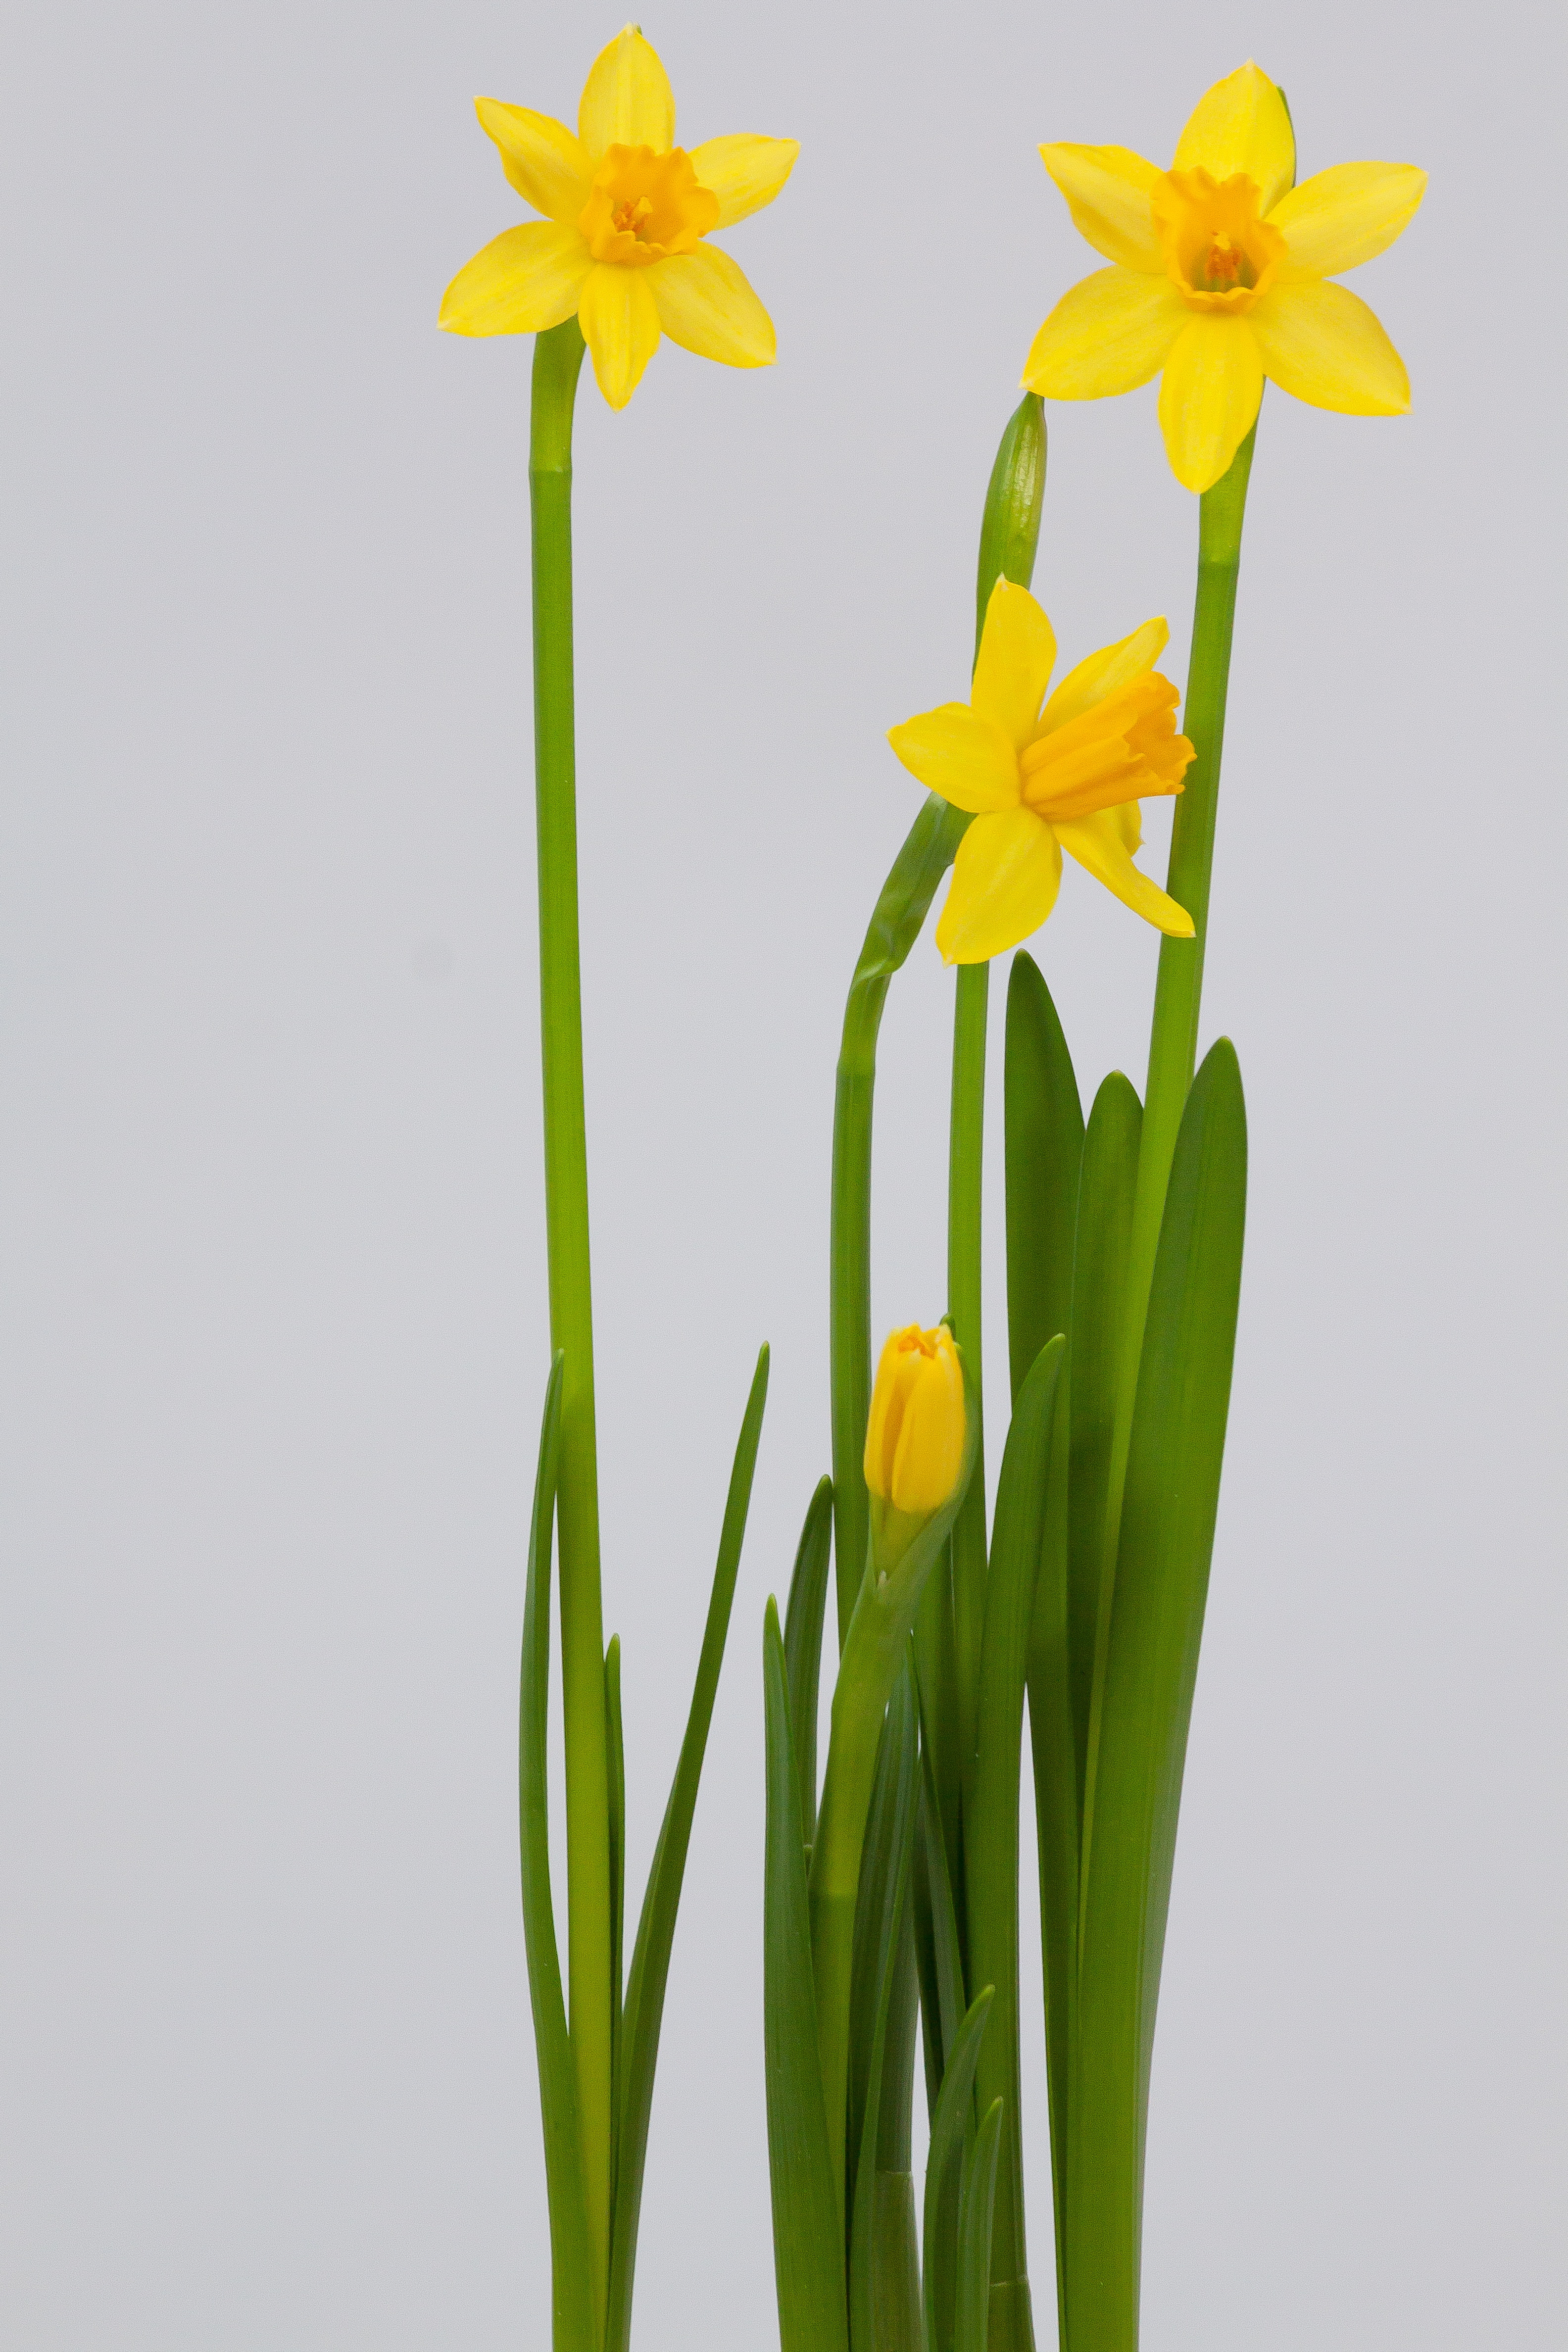
blossom, plant, flower, bloom, spring, green, botany, yellow, flora, map, background, narcissus, easter, greeting card, floristry, fund, flowering plant, easter greeting, plant stem, land plant